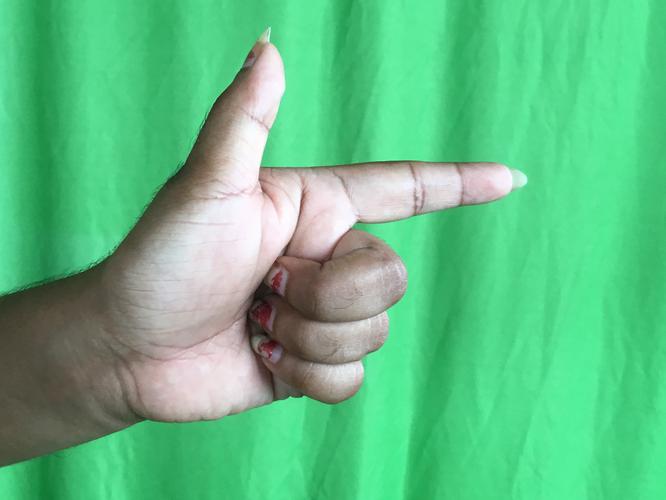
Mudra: Chandrakala
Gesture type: single_hand